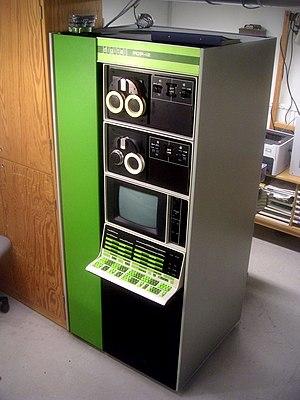
Le PDP-12 est un mini-ordinateur de la société Digital Equipment produit à partir de l'année 1969.